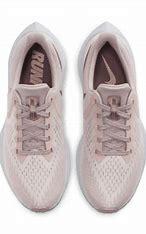
Brand: Nike
Model: Air Zoom Winflo 6